Strawberry Hill House

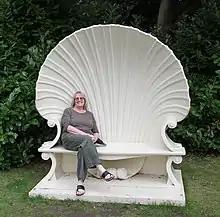
Recreated shell bench in the gardens of Strawberry Hill

Walpole was as meticulous in designing and developing his gardens as he was improving his house, though "his ignorance of horticulture at first embarrassed him a little". Improvements on the grounds were started even before work on the house.